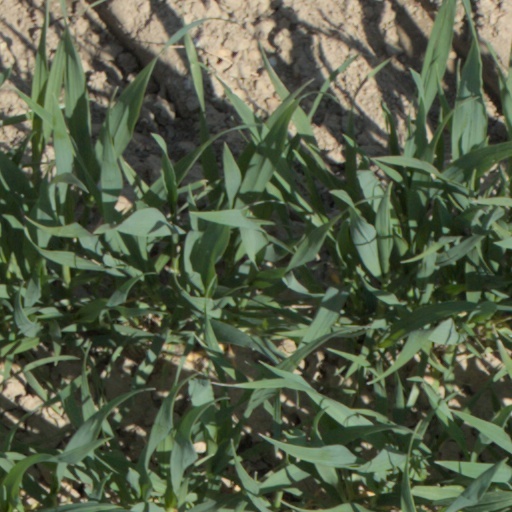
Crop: wheat